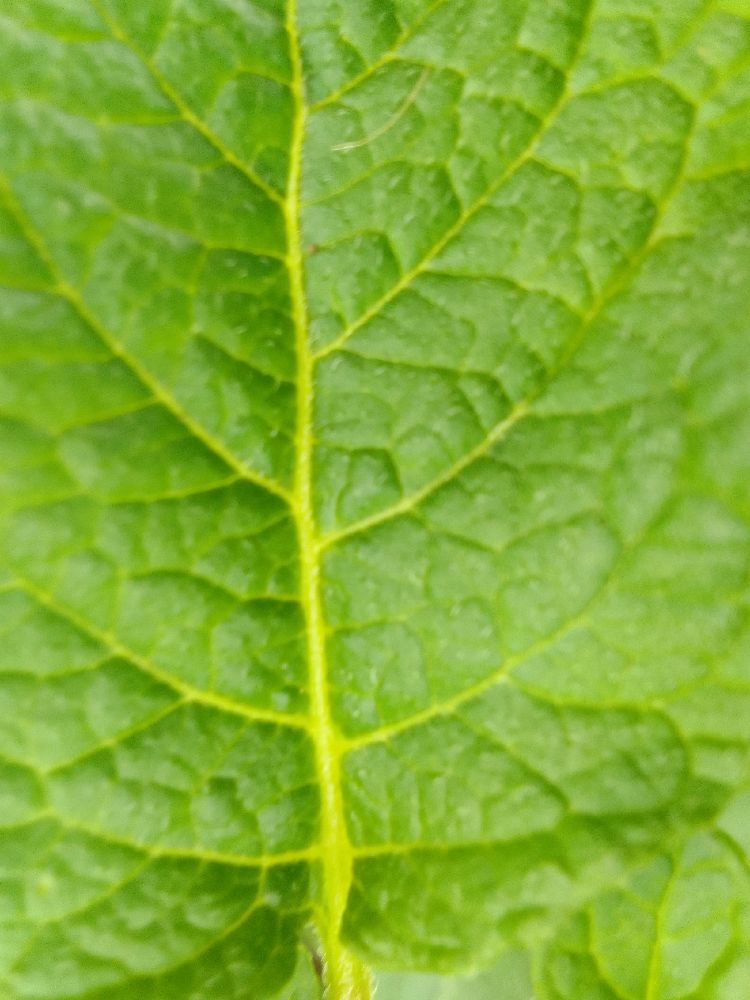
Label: Healthy